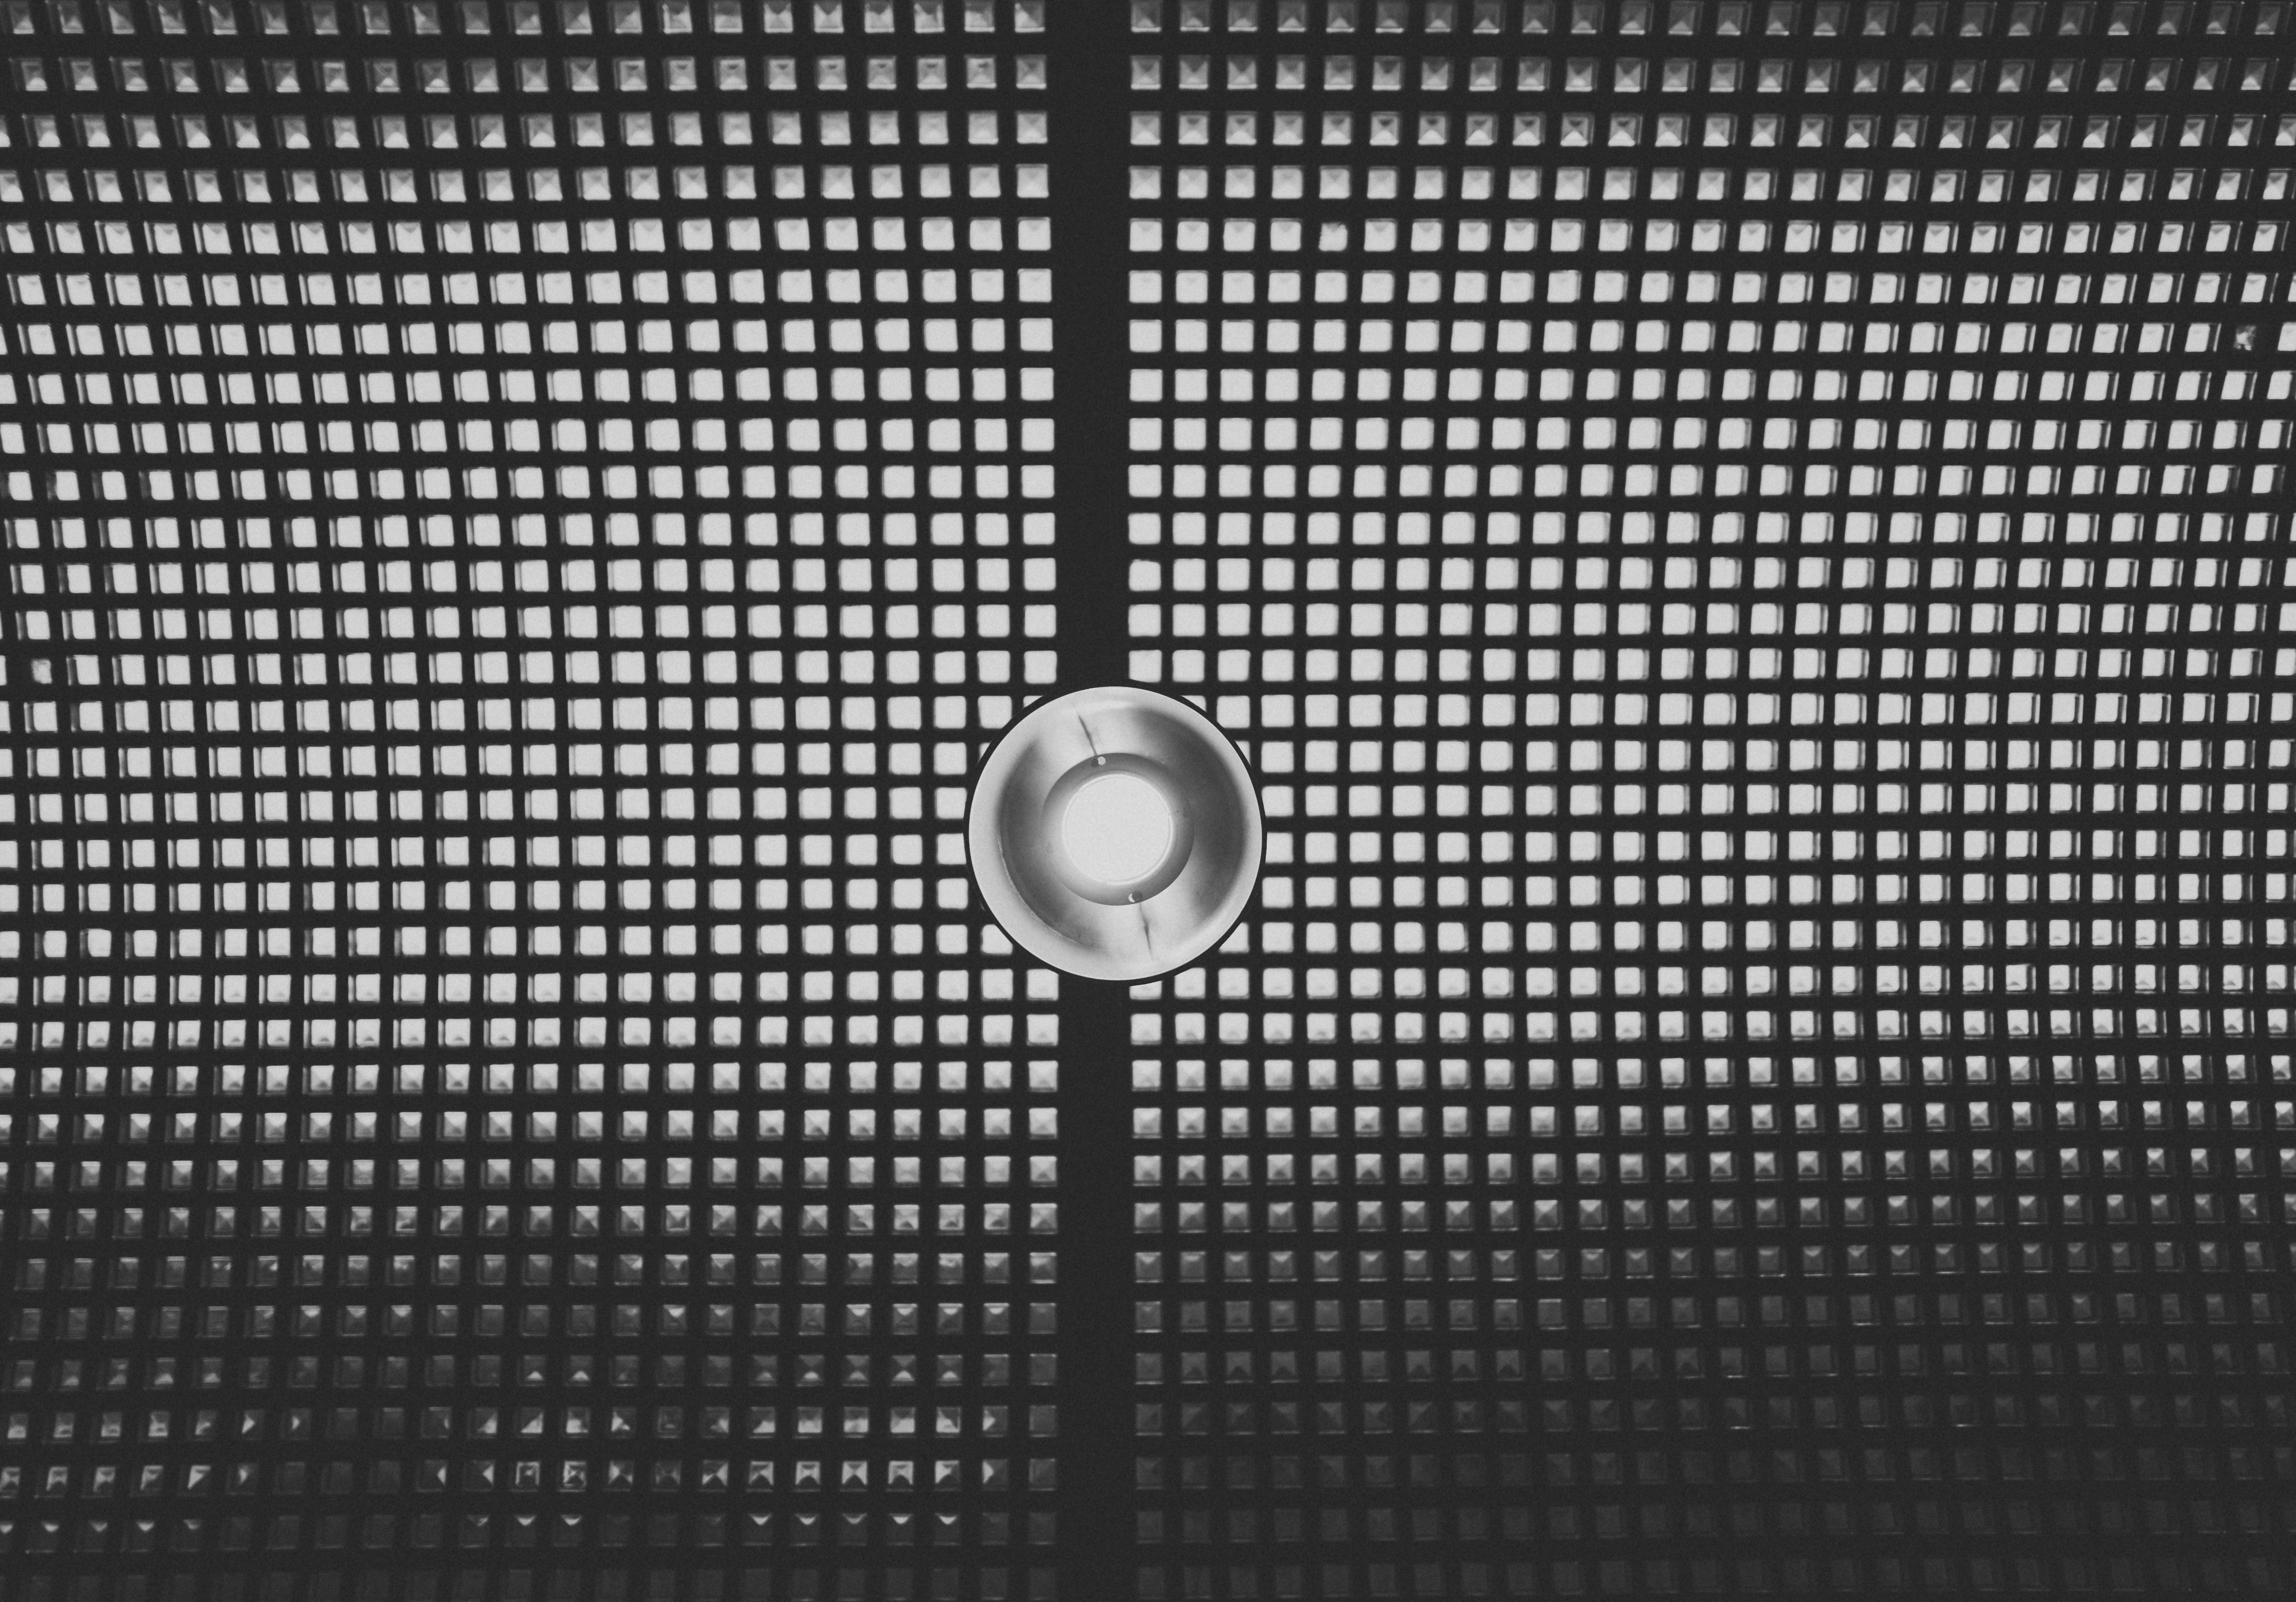
light, abstract, architecture, structure, white, urban, pattern, line, lamp, black, lighting, material, circle, art, mono, design, mesh, kunst, detail, architektur, lampe, monochrom, struktur, lich